Pedarayudu

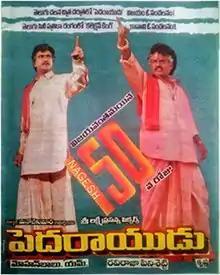
Film poster

Pedarayudu is a 1995 Indian Telugu-language drama film directed and co-written by Ravi Raja Pinisetty and starring Mohan Babu in the lead in a dual role, while Rajinikanth, Bhanupriya and Soundarya appear in other prominent roles. For his role, Mohan Babu won the Best Actor - Telugu at South Filmfare Awards. This film is a remake of the 1994 Tamil film, "Nattamai". It is also Rajinikanth's last proper Telugu film till date.